Hitman: The Untold Story of Johnny Martorano

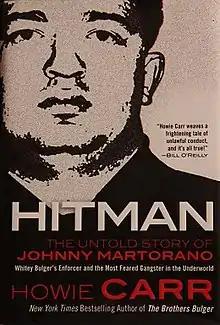
First edition

Hitman: The Untold Story of Johnny Martorano is a book about Johnny Martorano, a former hitman for the Winter Hill Gang in Boston, Massachusetts who murdered 20 people for the gang. The book is co-authored by Boston Herald reporter Howie Carr and Martorano